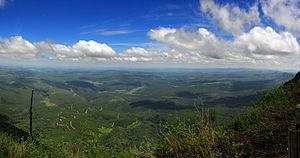
La Route du Panorama est une spectaculaire route touristique en Afrique du Sud reliant plusieurs points d'intérêt culturels et naturels. L'itinéraire, imprégné de l'histoire de l'Afrique du Sud, se trouve dans la province de Mpumalanga, centrée autour du Blyde River Canyon, le troisième plus grand canyon du monde.